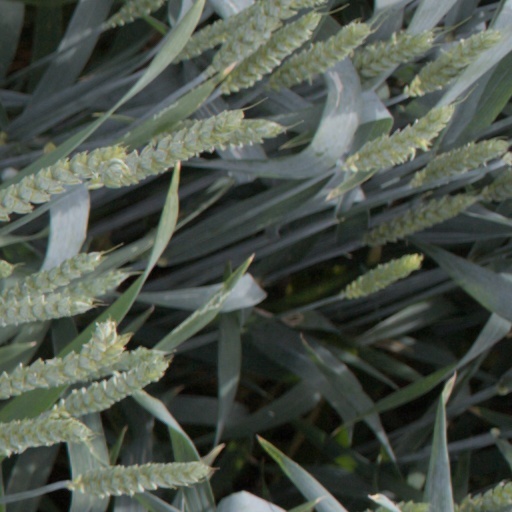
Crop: wheat